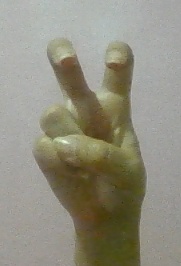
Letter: toot